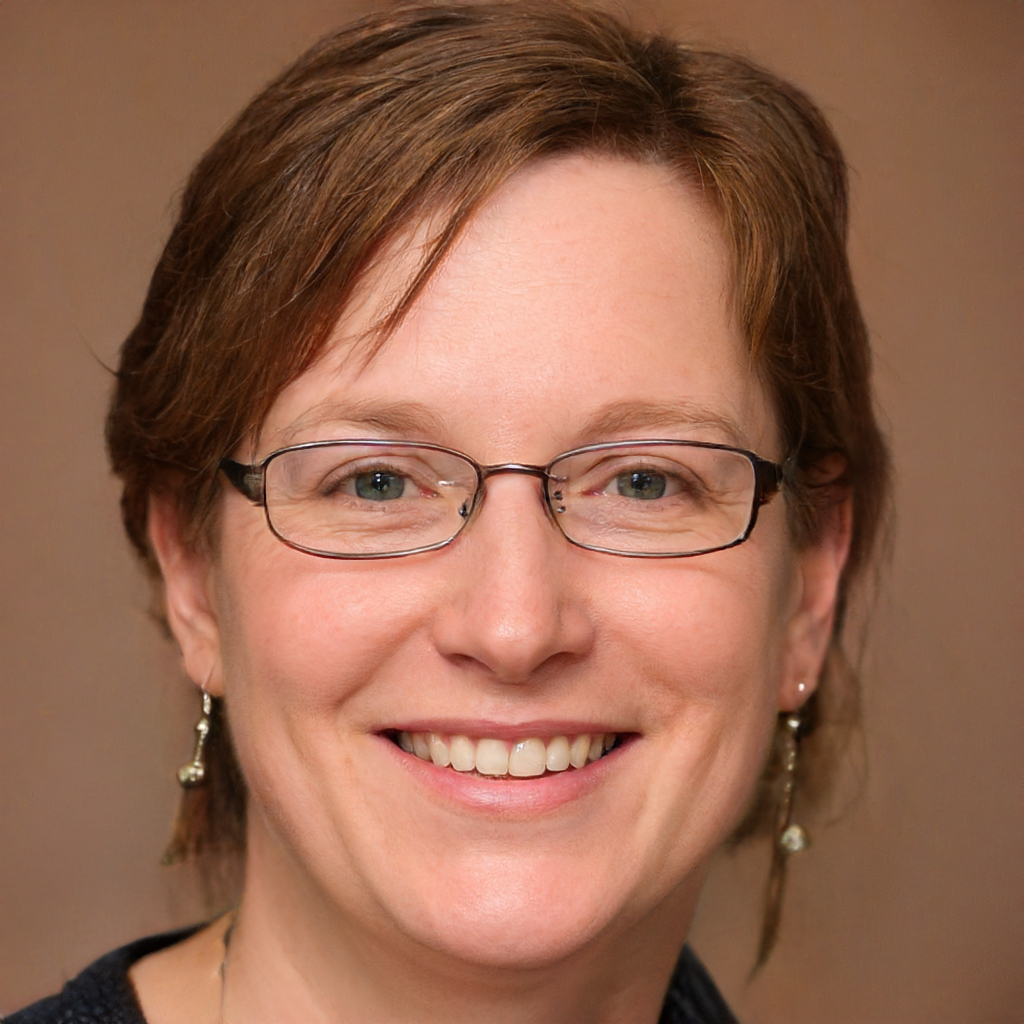
Label: No Watermark